Plynlimon and Hafan Tramway

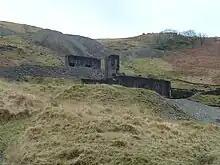
Bwlch-glâs mine was one of the reasons for the existence of the tramway.

Mining of minerals in the hills east of Tal-y-bont dates back as far as 1698, with the Hafan Mine, which principally produced lead, but also copper and zinc ores.